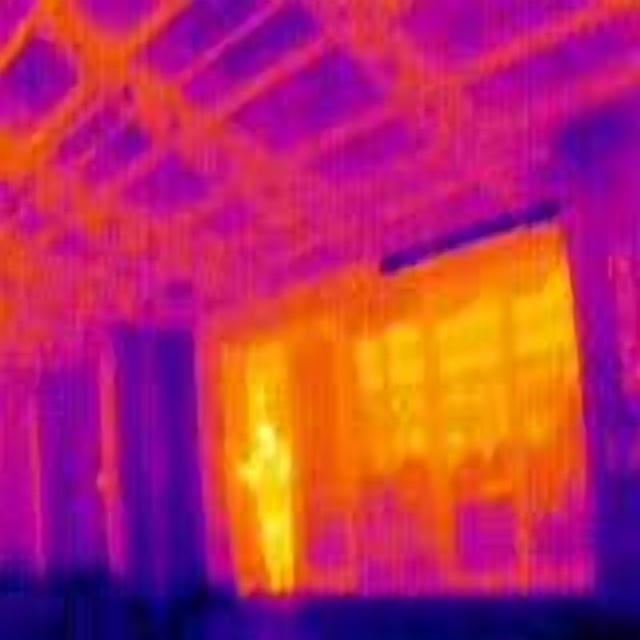
Detected objects:
label: person